Death

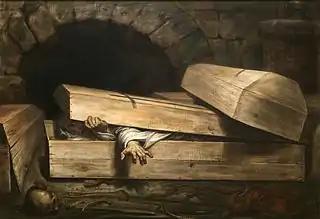
"The Premature Burial" by Antoine Wiertz, 1854

The death of a person has legal consequences that may vary between jurisdictions. Most countries follow the whole-brain death criteria, where all functions of the brain must have completely ceased. However, in other jurisdictions, some follow the brainstem version of brain death. Afterward, a death certificate is issued in most jurisdictions, either by a doctor or by an administrative office, upon presentation of a doctor's declaration of death.